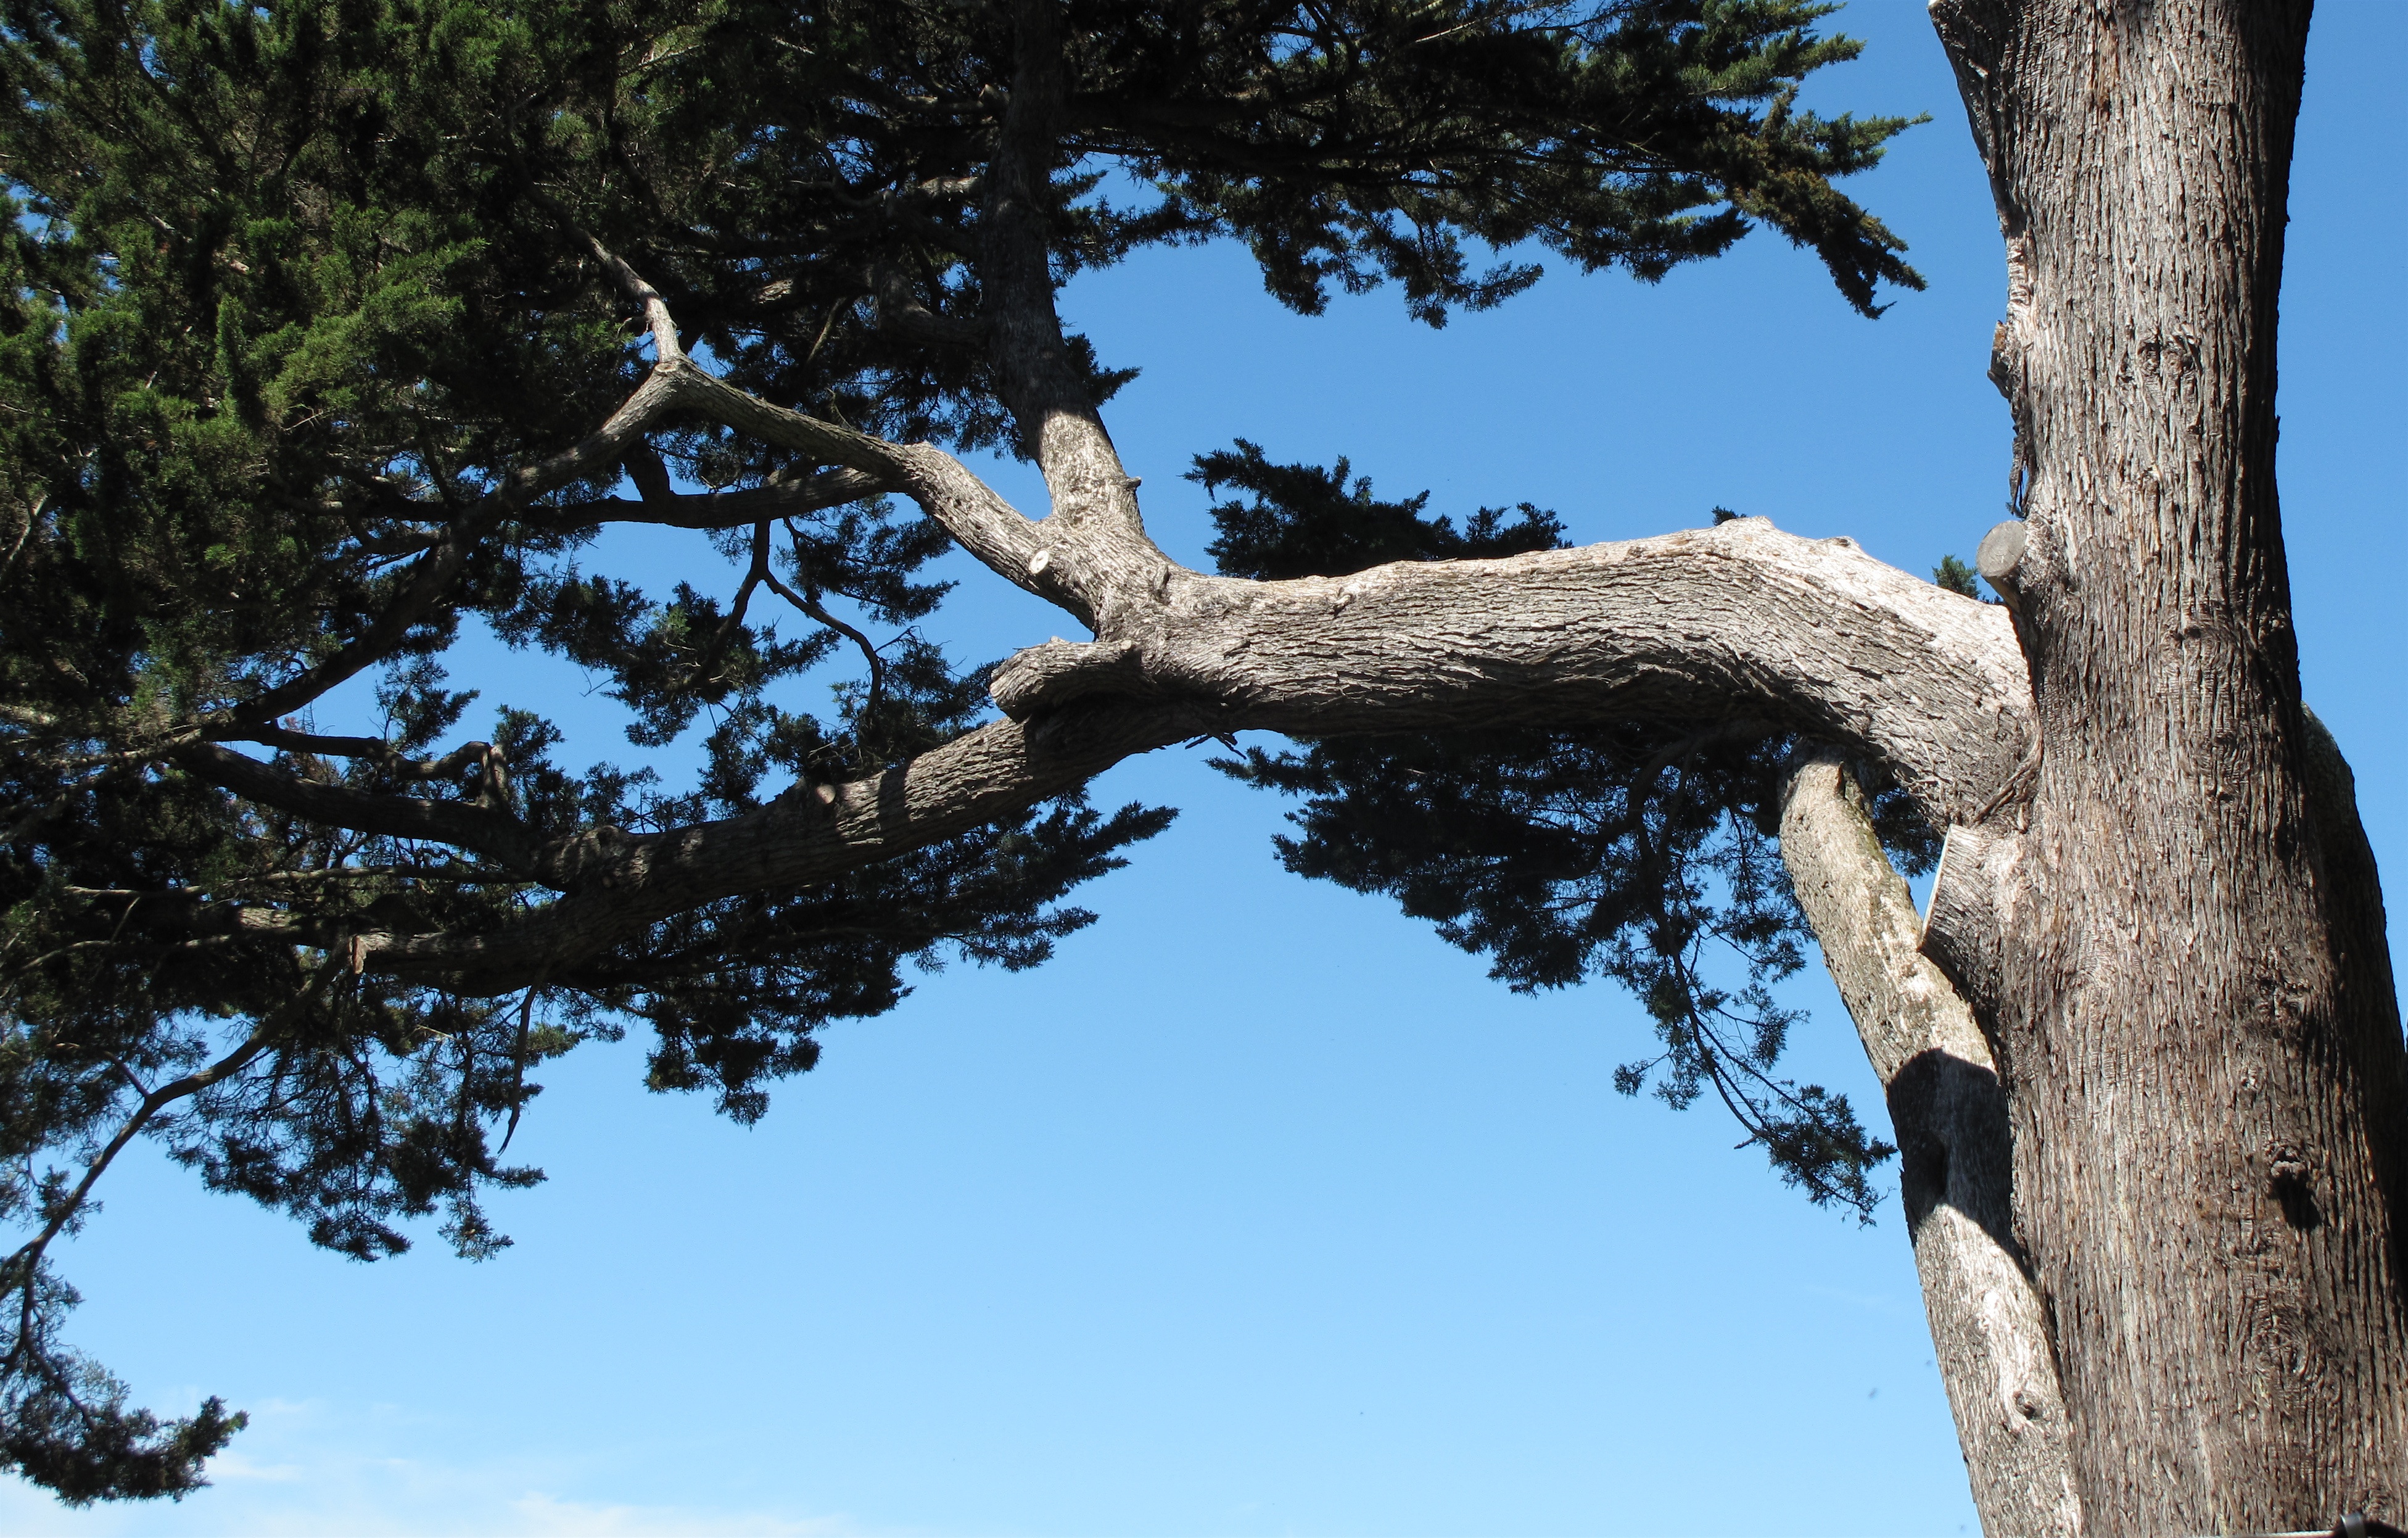
tree, nature, branch, plant, sky, leaf, flower, trunk, spring, flowering plant, cypress tree, woody plant, land plant, silver bark tree, closeup cypress